Plug-in electric vehicles in Europe

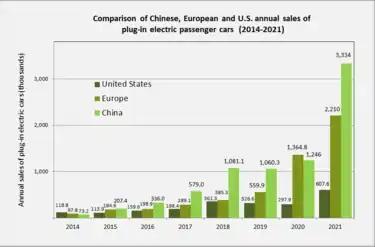
Comparison of annual plug-in electric passenger car sales between China, Europe, and the United States (2014 to 2021)

As a result of the COVID-19 pandemic, diesel and gasoline car sales in the European Union fell over 32% during the first quarter of 2020. Despite the overall decline caused by the outbreak, registrations of plug-in electric cars totaled 167,132 units across the EU, more than doubled (up 100.7%) compared to the same period in 2019. When plug-in car sales are accounted for combined registrations in the EU, EFTA countries and the UK, registrations were up 81.7% from the first quarter of 2019, consisting of 130,297 all-electric cars (up 58.2%) and 97,913 plug-in hybrids (up 126.5%).